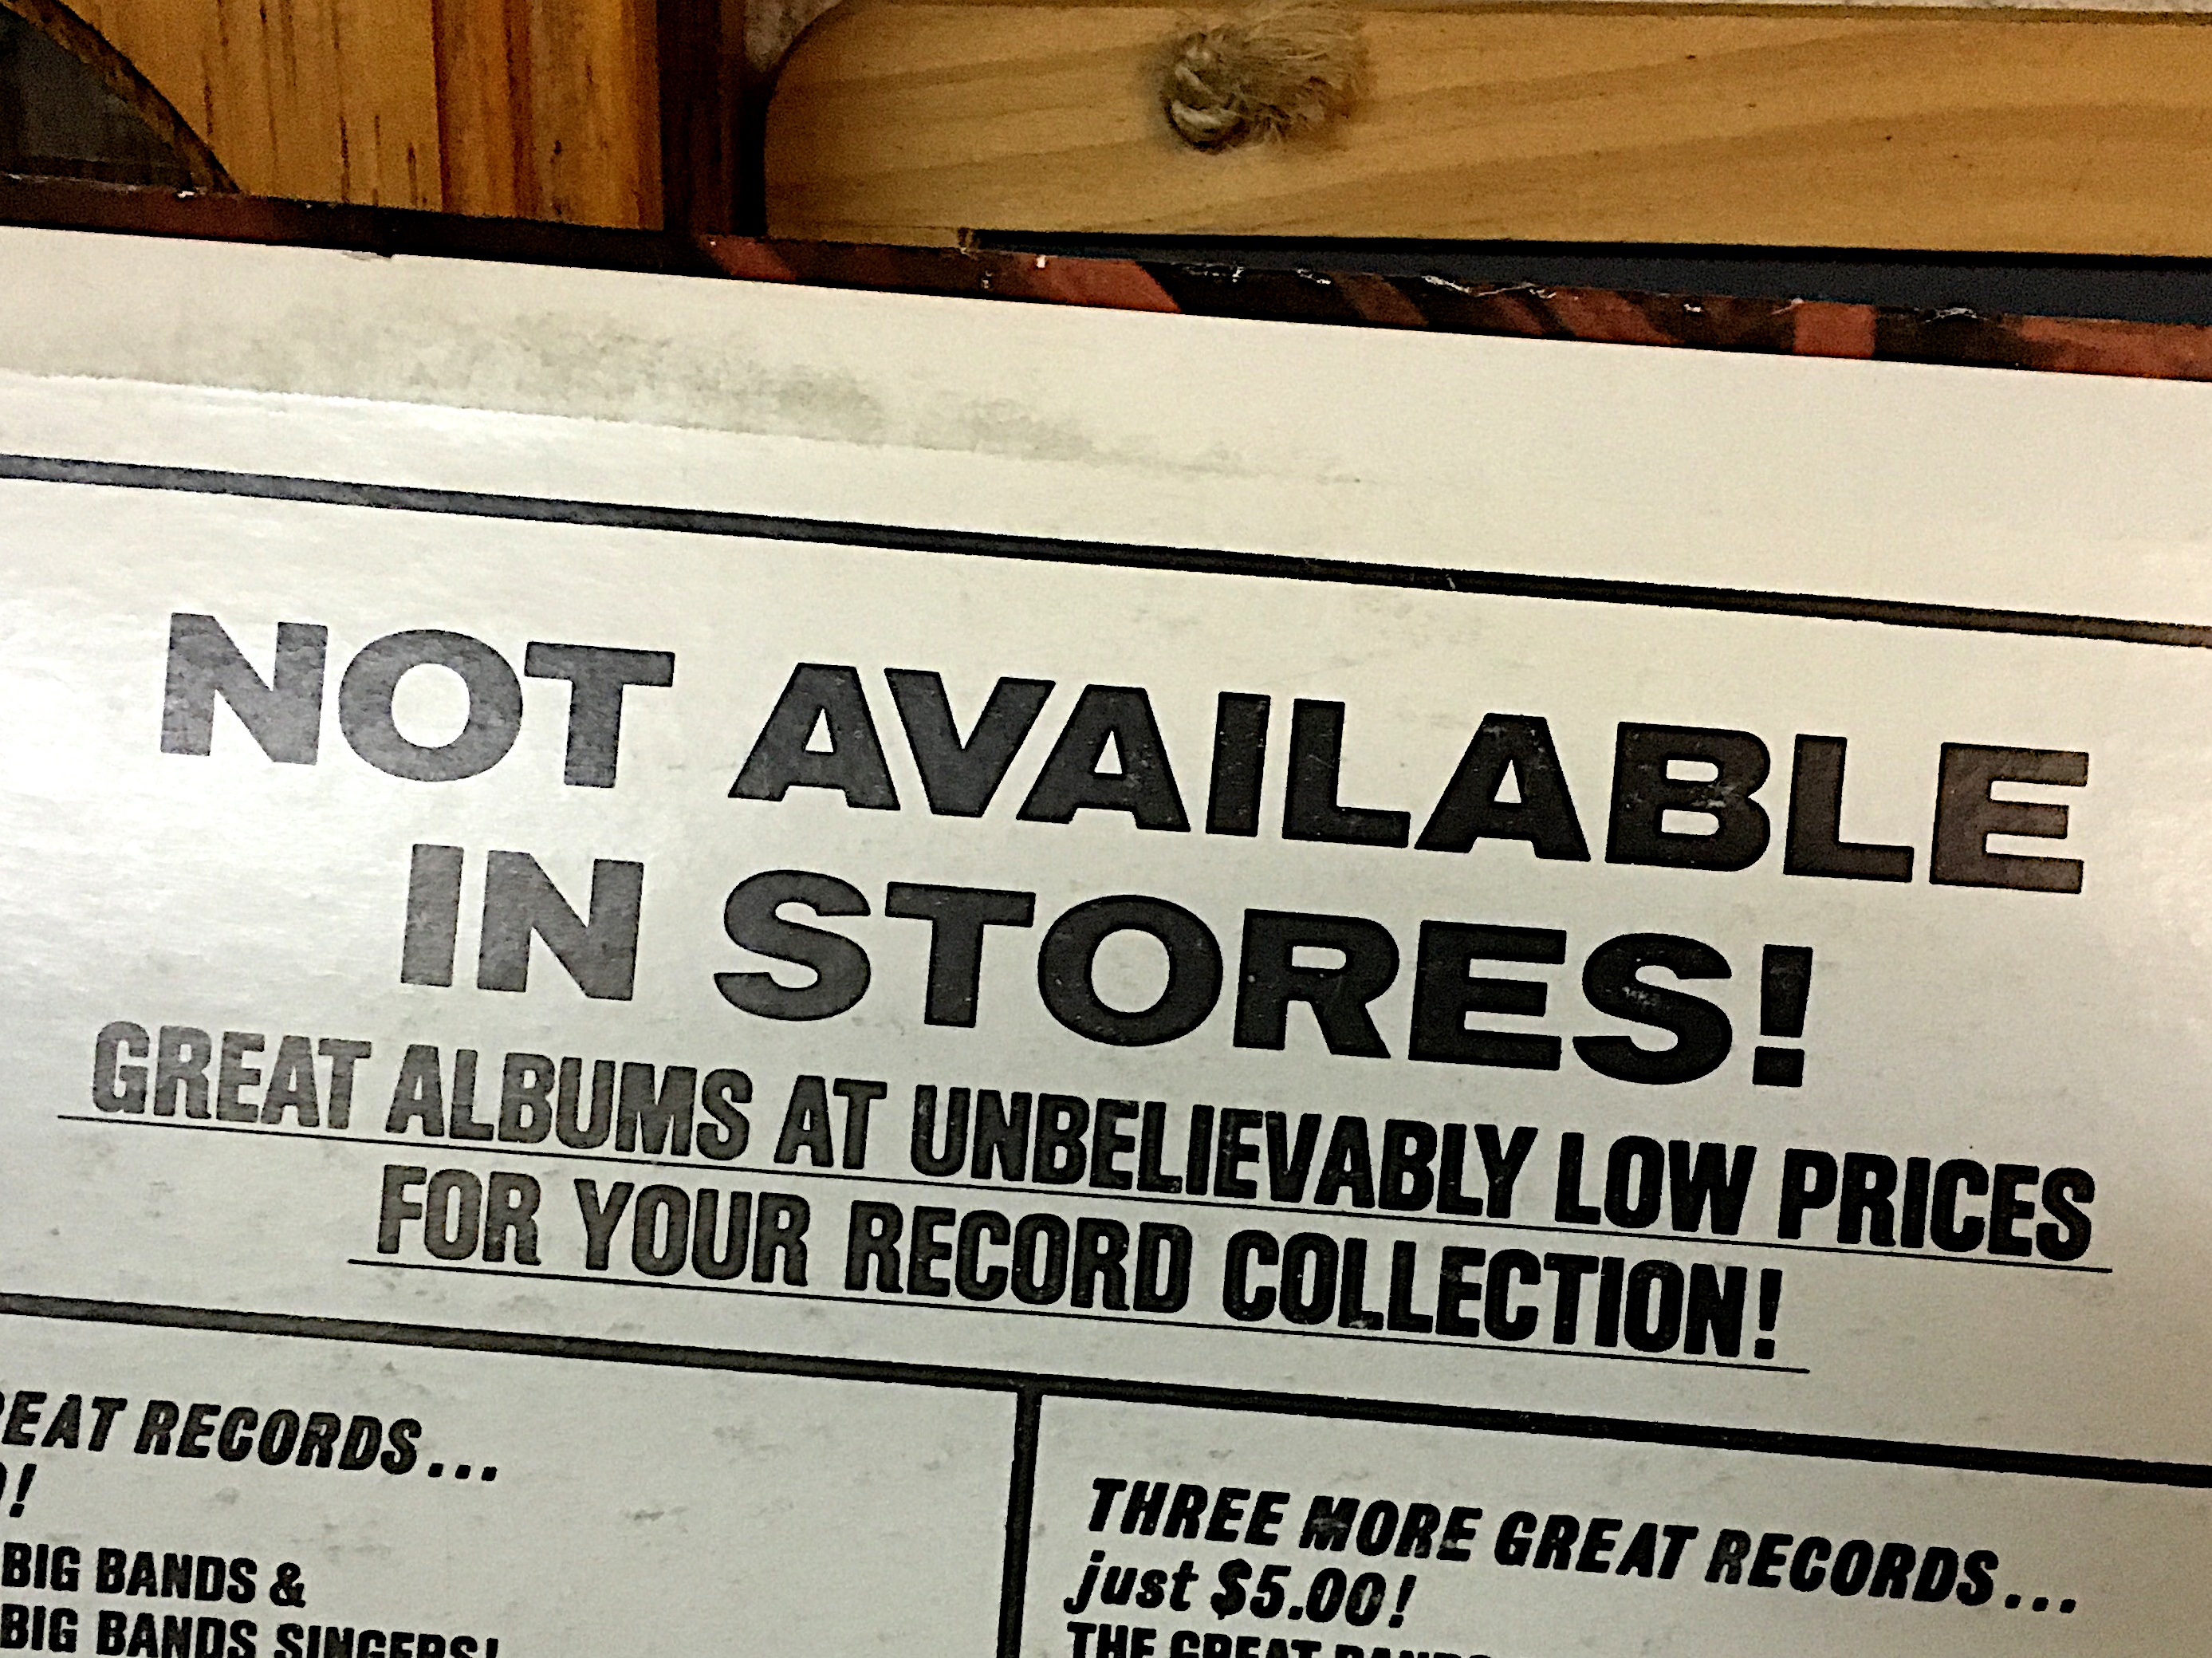
vinyl, wood, advertising, newspaper, sign, design